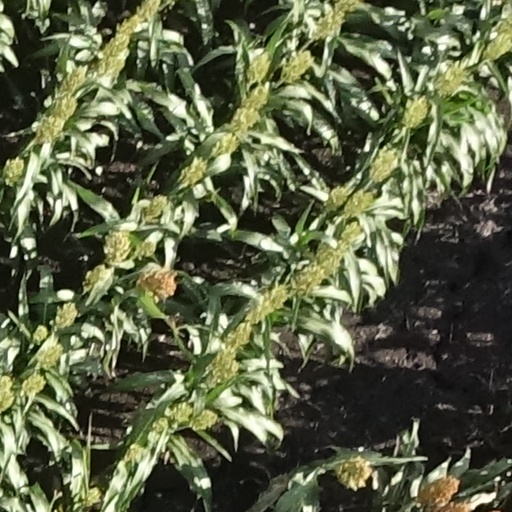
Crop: sorghum